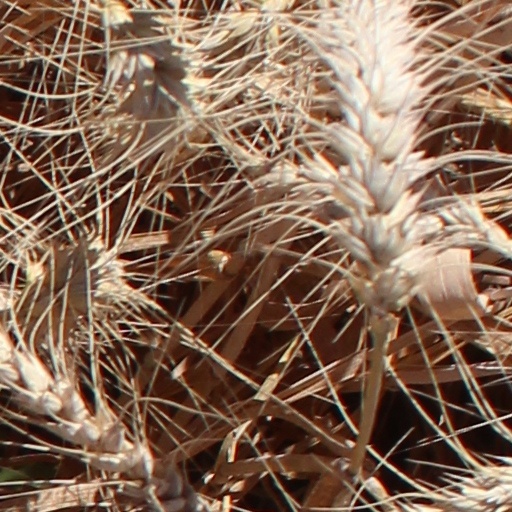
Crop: wheat